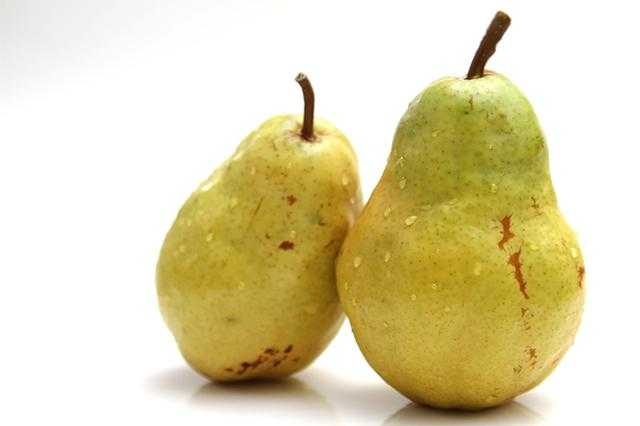
Label: Pear